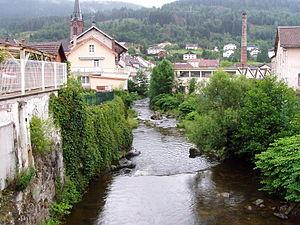
Cornimont est une commune de moyenne montagne du nord-est de la France, dans le département des Vosges et le canton de La Bresse, en Lorraine, au sein de la région Grand Est. Elle appartient aux unité et aire urbaines de La Bresse, dont elle est l'une des villes-centres, et à la communauté de communes des Hautes-Vosges.
La Moselotte est une rivière française du département des Vosges, dans l'ancienne région Lorraine, dans la nouvelle région Grand Est. C'est un affluent droit direct de la Moselle, donc un sous-affluent du Rhin.